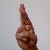
The image shows a hand gesture representing the letter 'R' in Indian Sign Language.